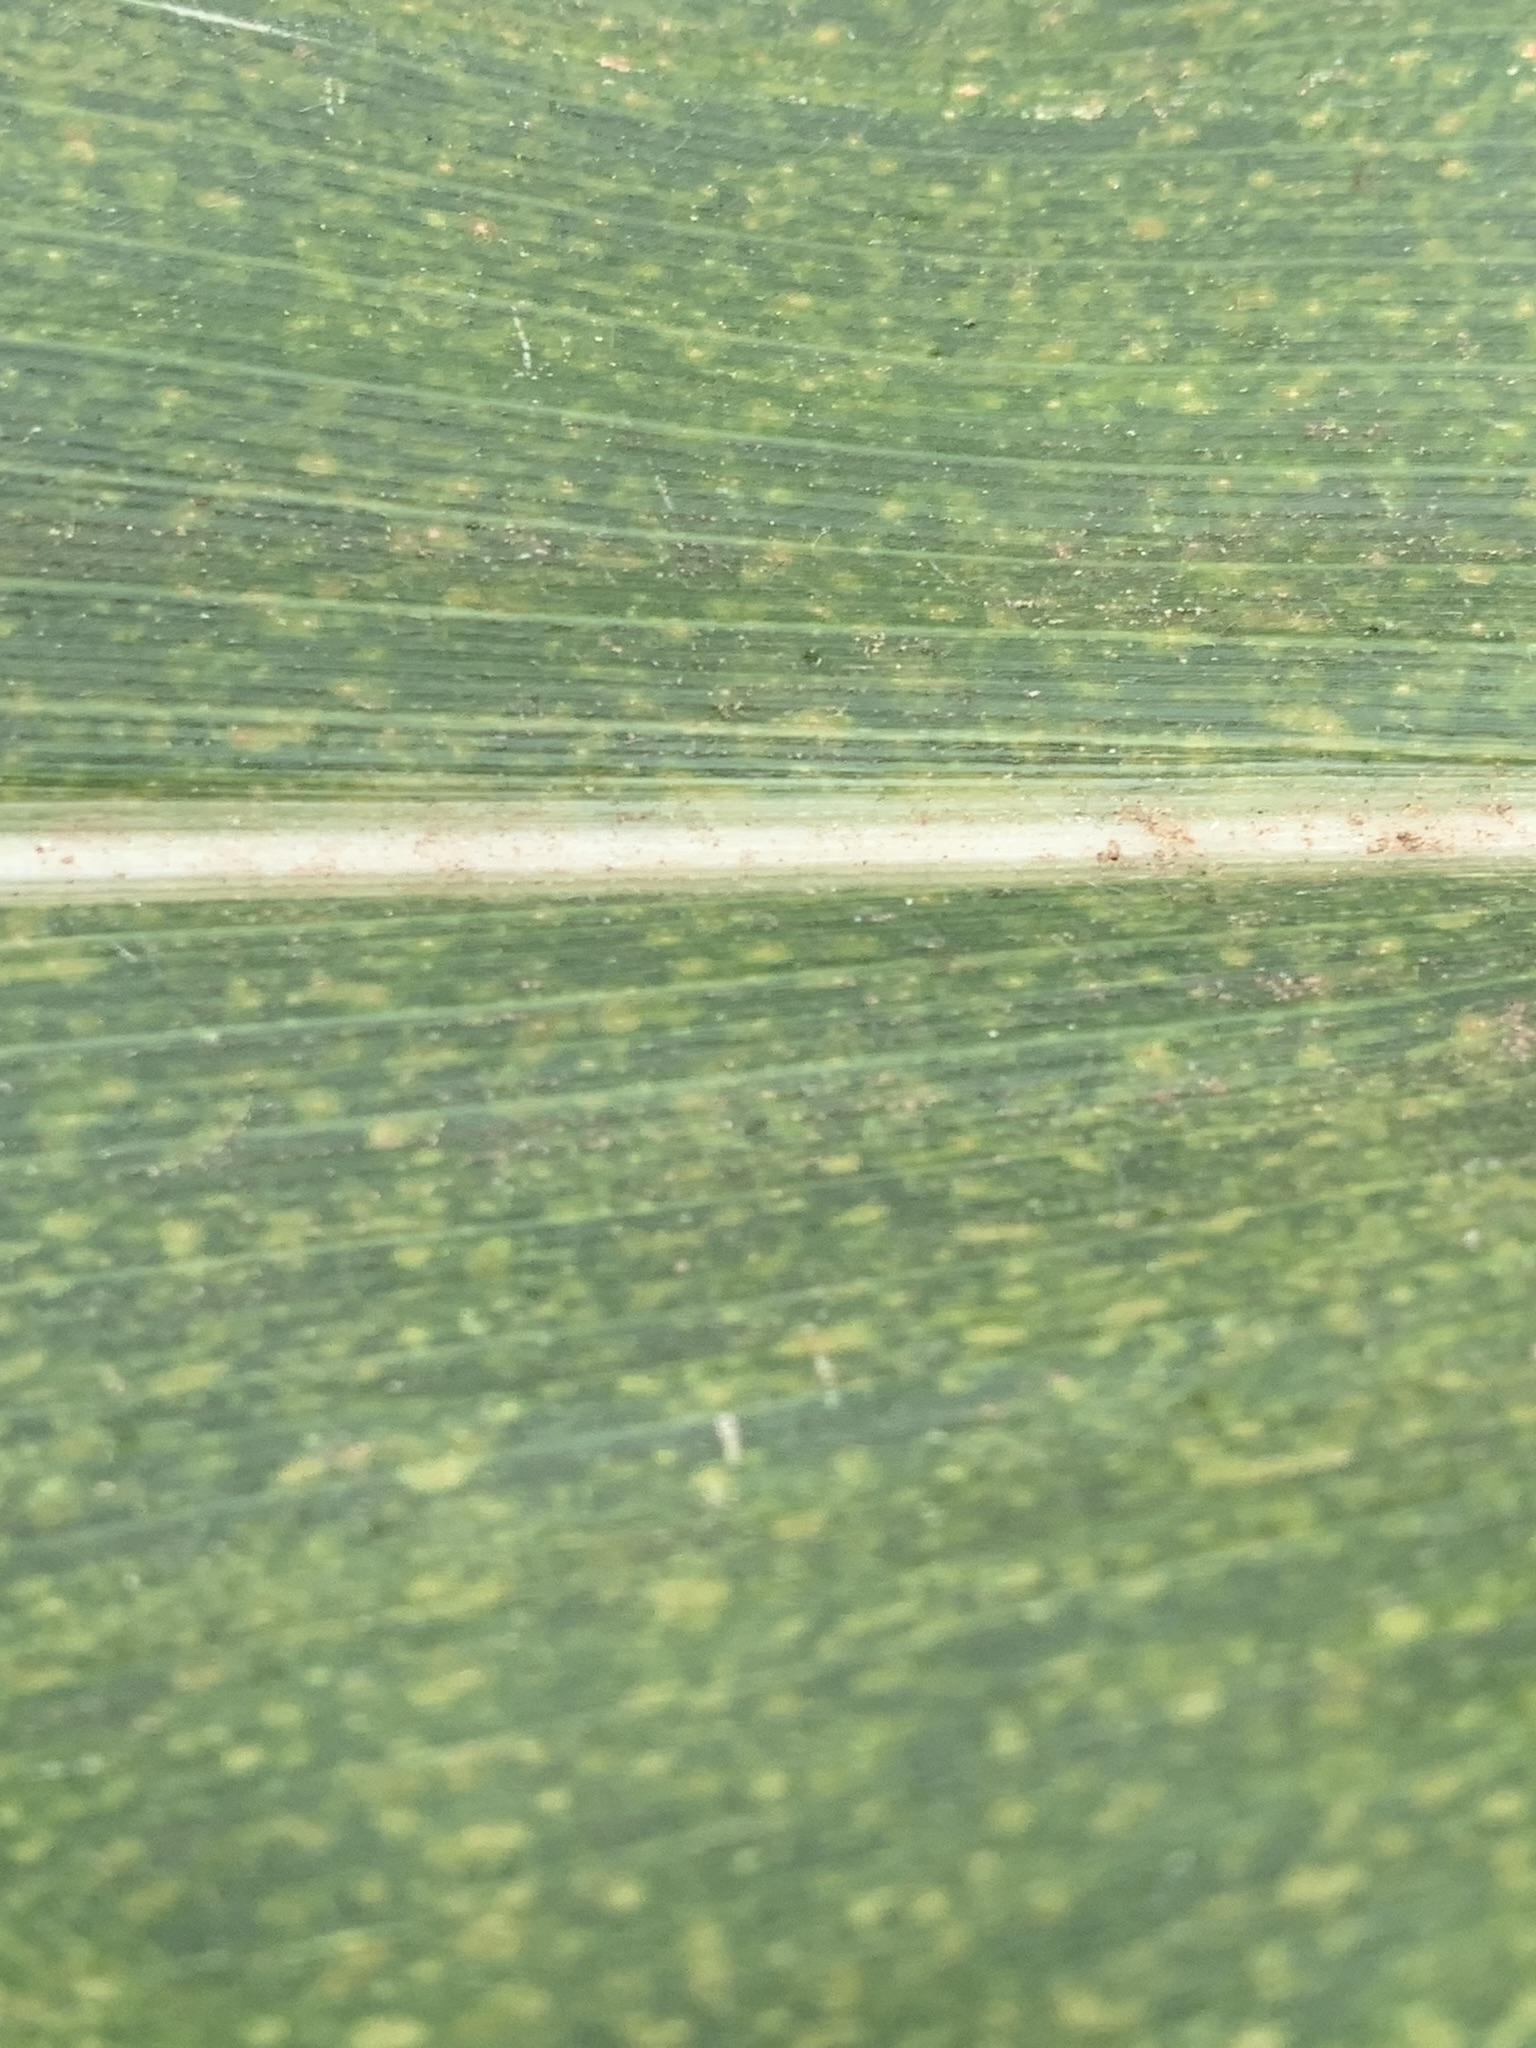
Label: MLN